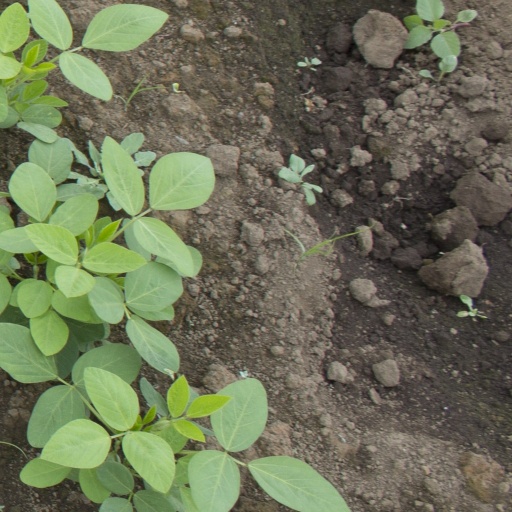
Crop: soybean